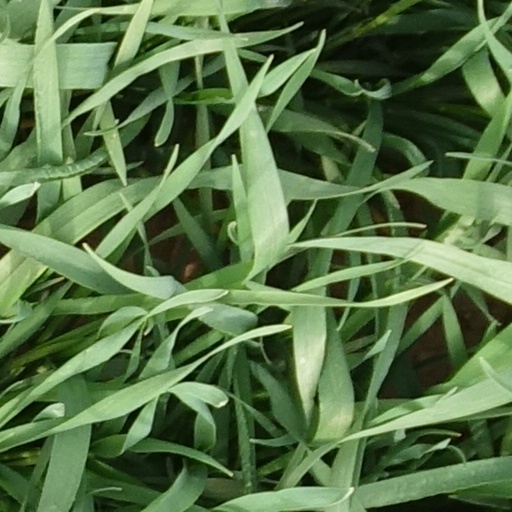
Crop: wheat